Wildlife of Canada

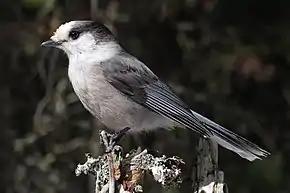
The Canada jay is found in the boreal forest north to the tree line, and in the Rocky Mountains subalpine zone.

There are approximately 200 mammal species, over 460 bird species, over 40 amphibian species, over 40 reptile species, and over 1,200 fish species in Canada. Invertebrates present include 55,000 species of insects and 11,000 species of mites and spiders.